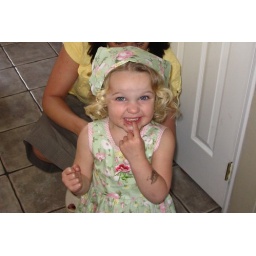
cute Kyla in her dress